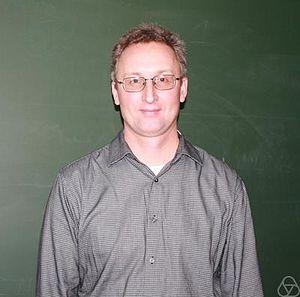
Dmitri Olegovitch Kramkov est un mathématicien russe, spécialiste en mathématiques financières.